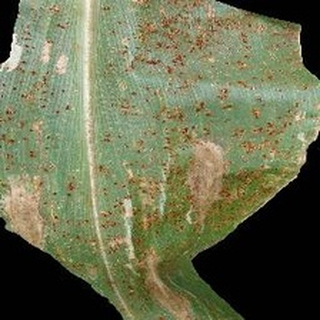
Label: corn_common_rust